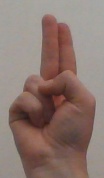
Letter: taa